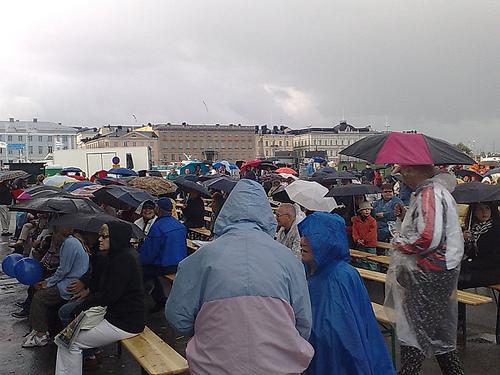
Weather: rain or strom